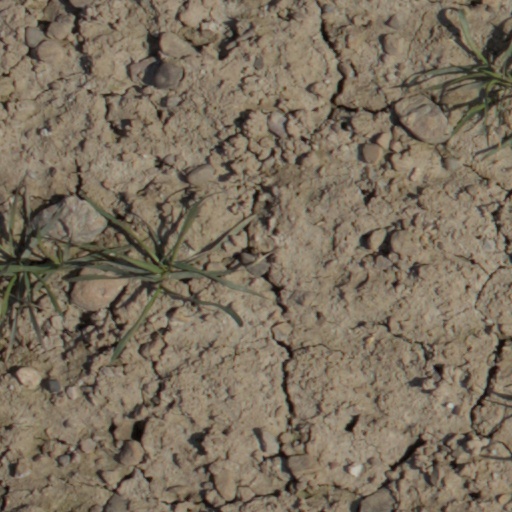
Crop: wheat